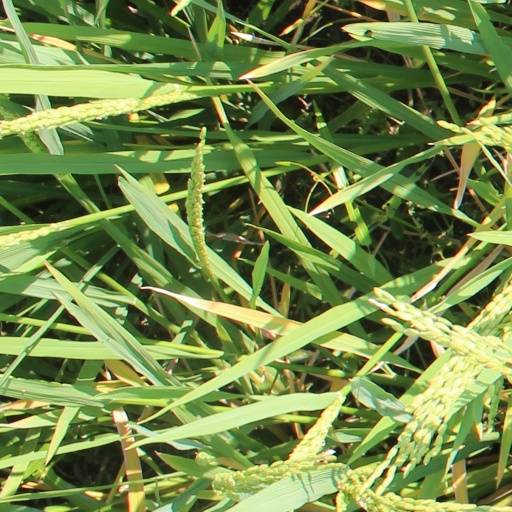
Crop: rice